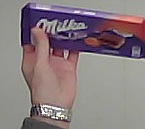
Product: milka_chocolate